Upland Lawn

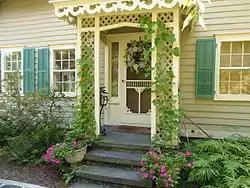
Entrance to the house

Upland Lawn is a historic home located at Cornwall in Orange County, New York, USA. It was built about 1850 and is a -story, five-bay, center-hall-plan wood-frame dwelling in the Gothic Revival style. It features a steeply pitched, cross-gable roof with wood shingles.